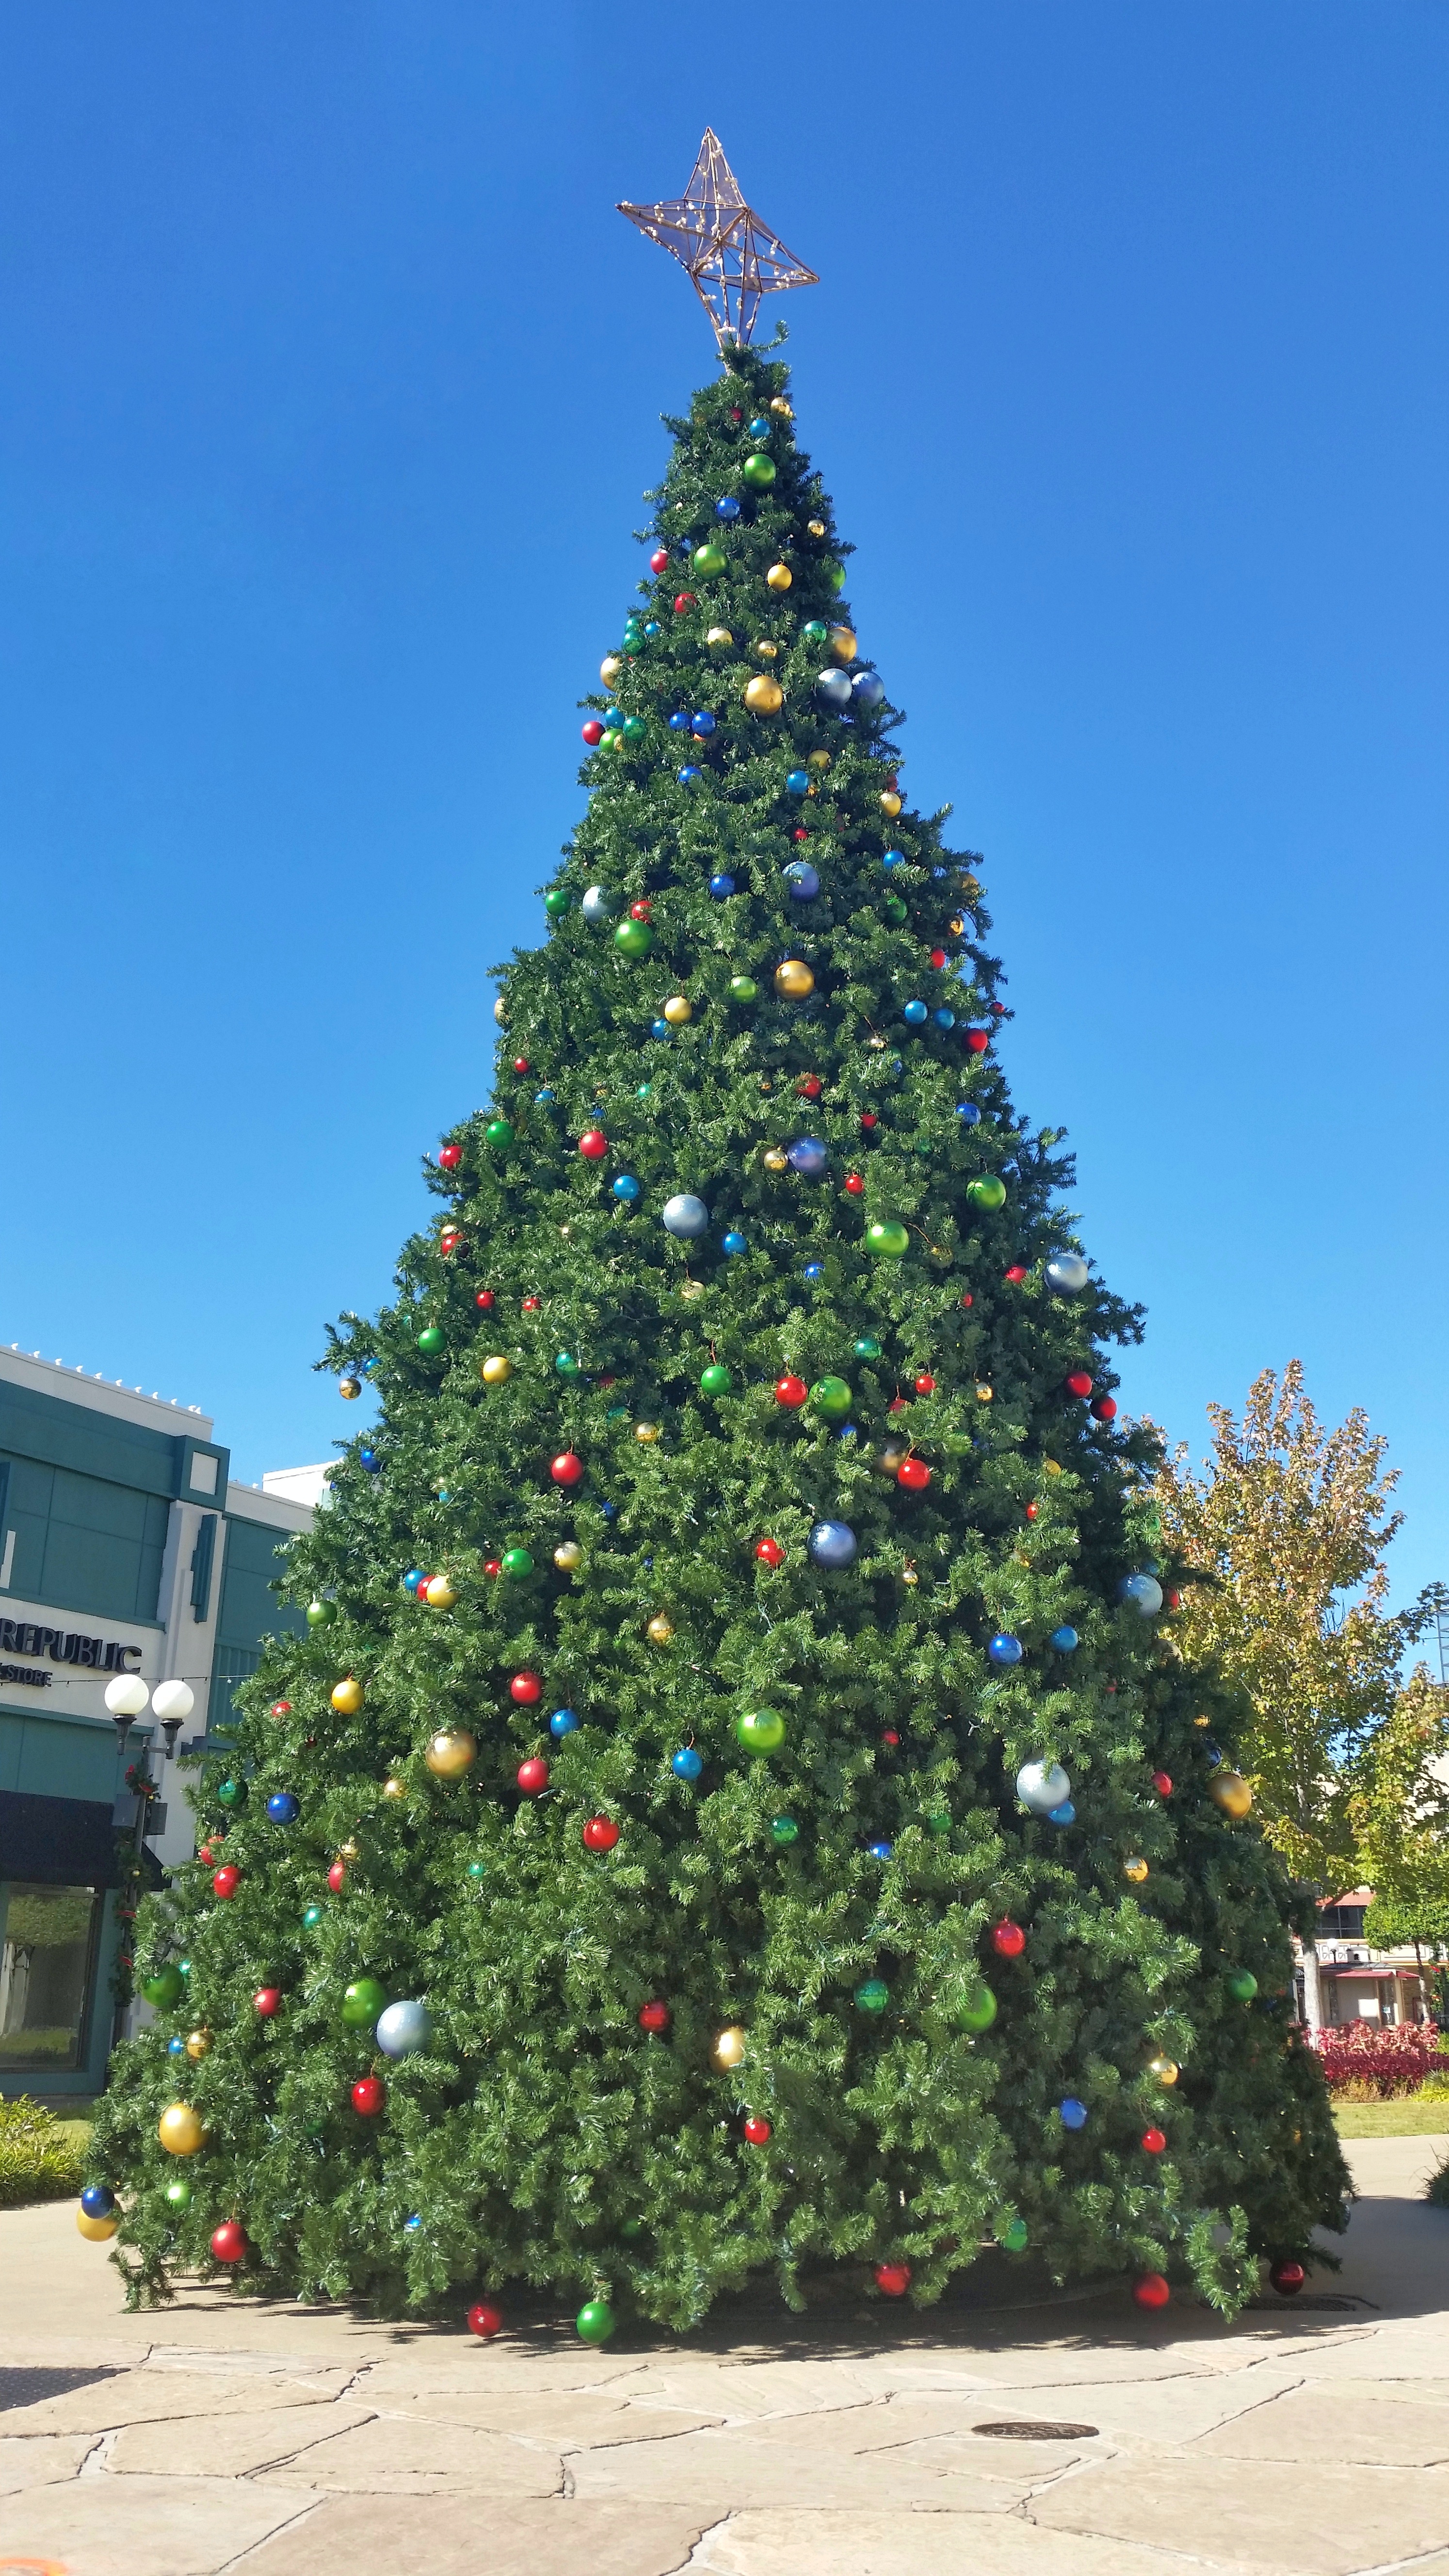
tree, plant, flower, christmas, fir, christmas tree, christmas decoration, spruce, woody plant